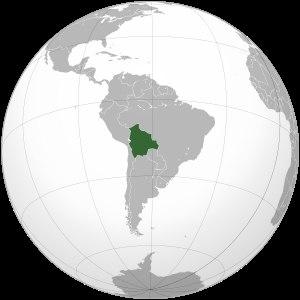
La liste des cavités naturelles les plus longues de Bolivie recense sous la forme d'un tableau, les cavités souterraines naturelles connues, dont le développement est supérieur ou égal à cent mètres.
La liste des cavités naturelles les plus profondes de Bolivie recense sous la forme d'un tableau, les cavités souterraines naturelles connues, dont la dénivellation est supérieure ou égale à trente mètres.